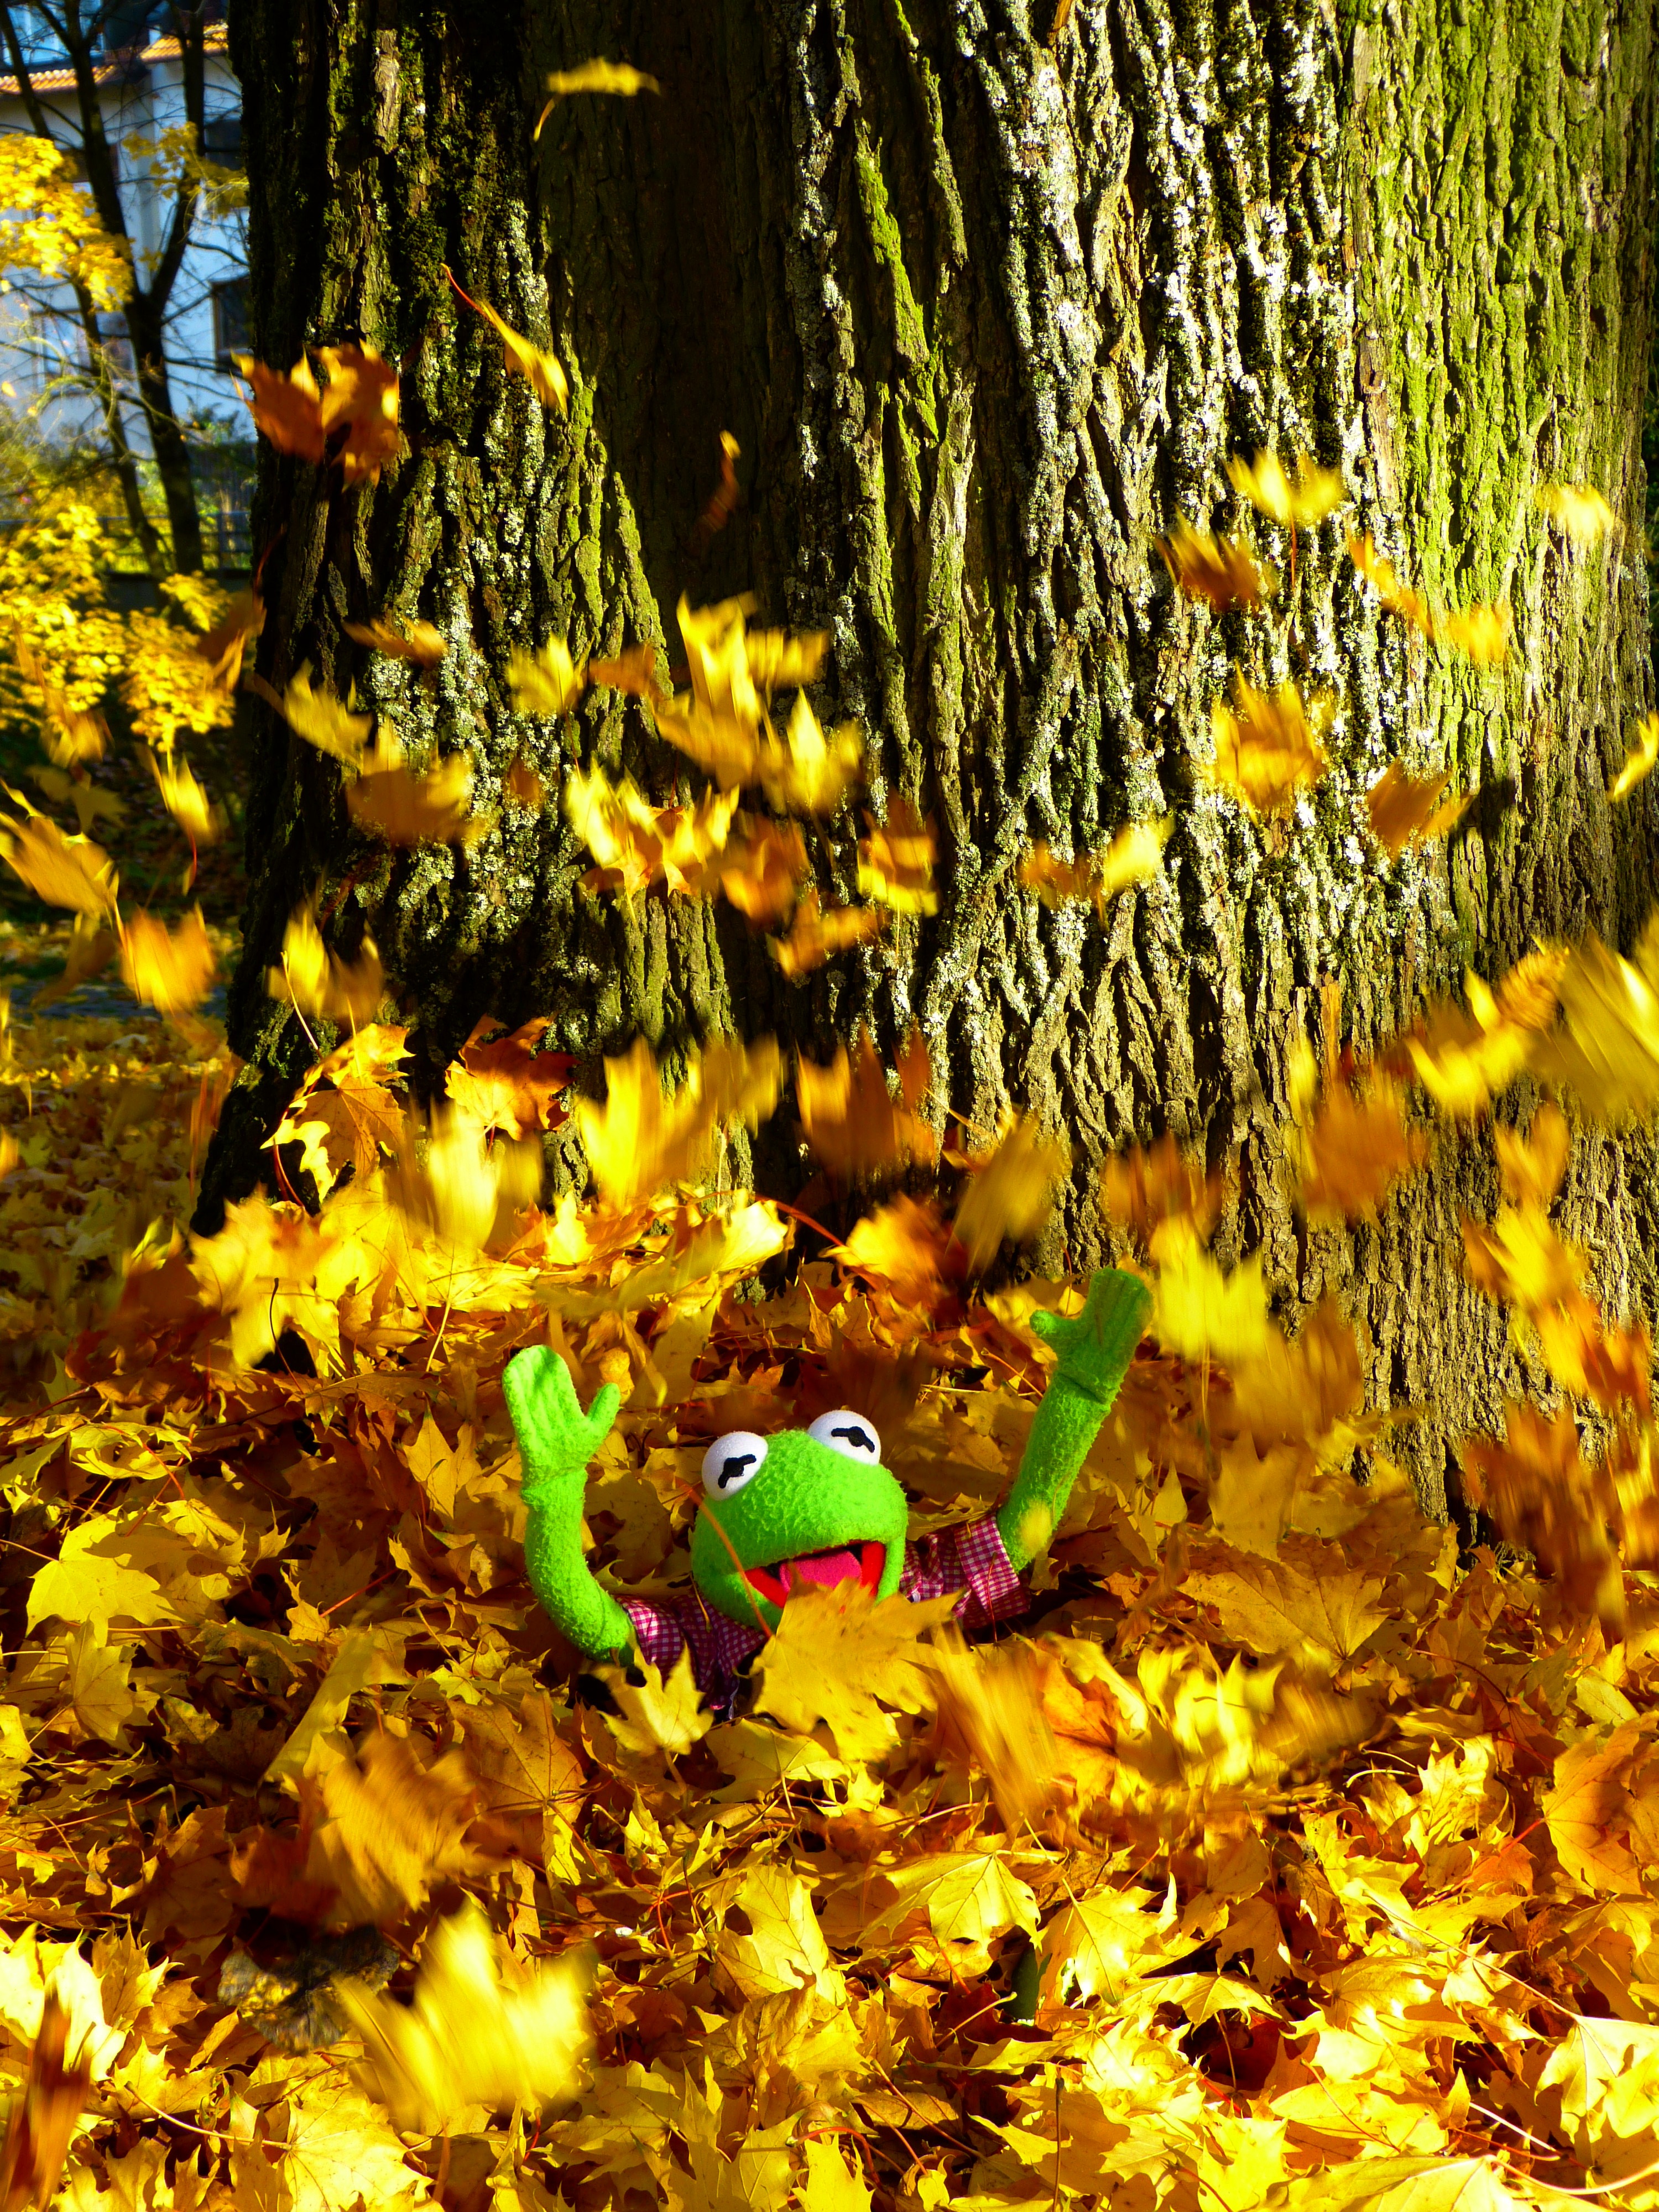
tree, nature, forest, branch, plant, sunlight, leaf, flower, jungle, autumn, frog, colorful, yellow, flora, season, leaves, fun, woodland, habitat, kermit, sheet rain, natural environment, woody plant